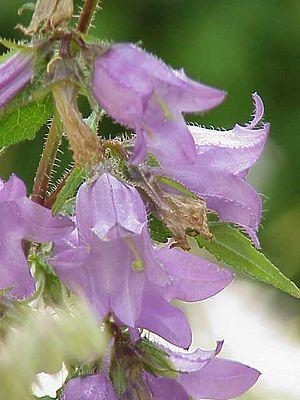
Les campanules sont des plantes herbacées vivaces ou bisannuelles de la famille des Campanulacées. Leurs fleurs — bleues, violettes ou blanches — sont hermaphrodites. Le calice présente cinq dents, souvent assez étroites. La corolle, en cloche, s'ouvre en cinq lobes. Cinq étamines. Ovaire infère. Style solitaire. Le fruit est une capsule à nombreuses graines. Leur large dispersion dans le monde montre qu'il s'agit d'un genre hémérochore. La Campanule regroupe plus de 250 espèces que l'on retrouve principalement en zones tempérées.